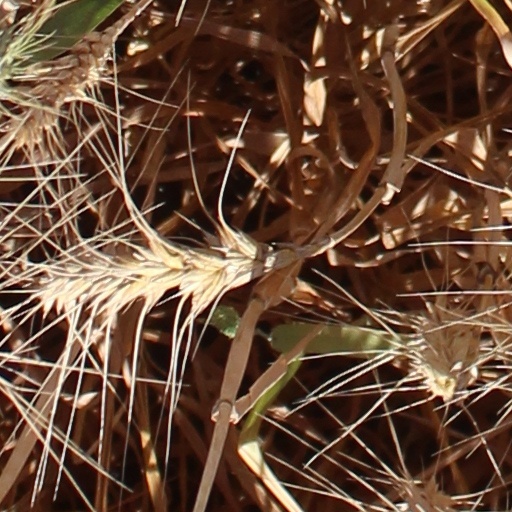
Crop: wheat